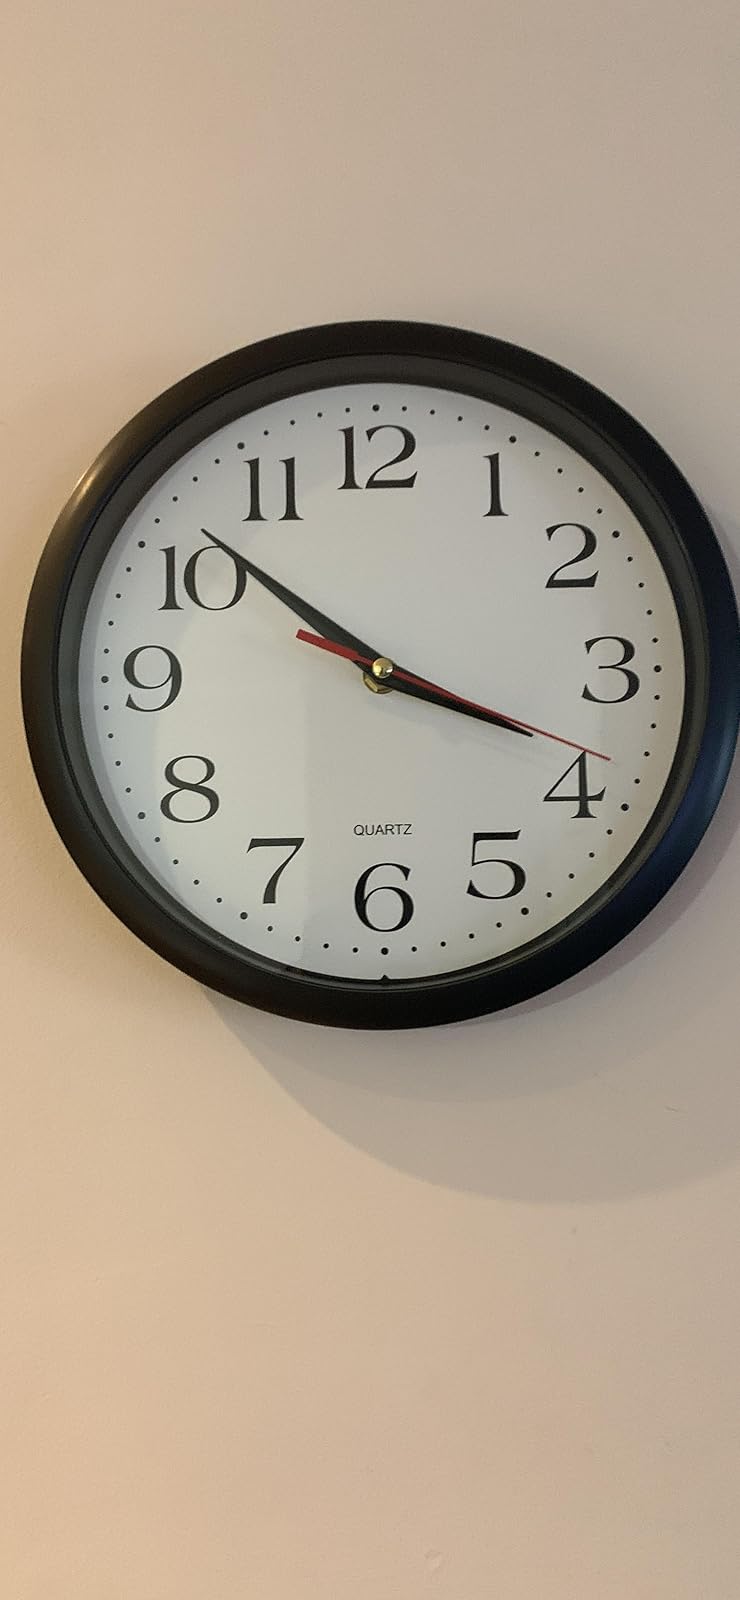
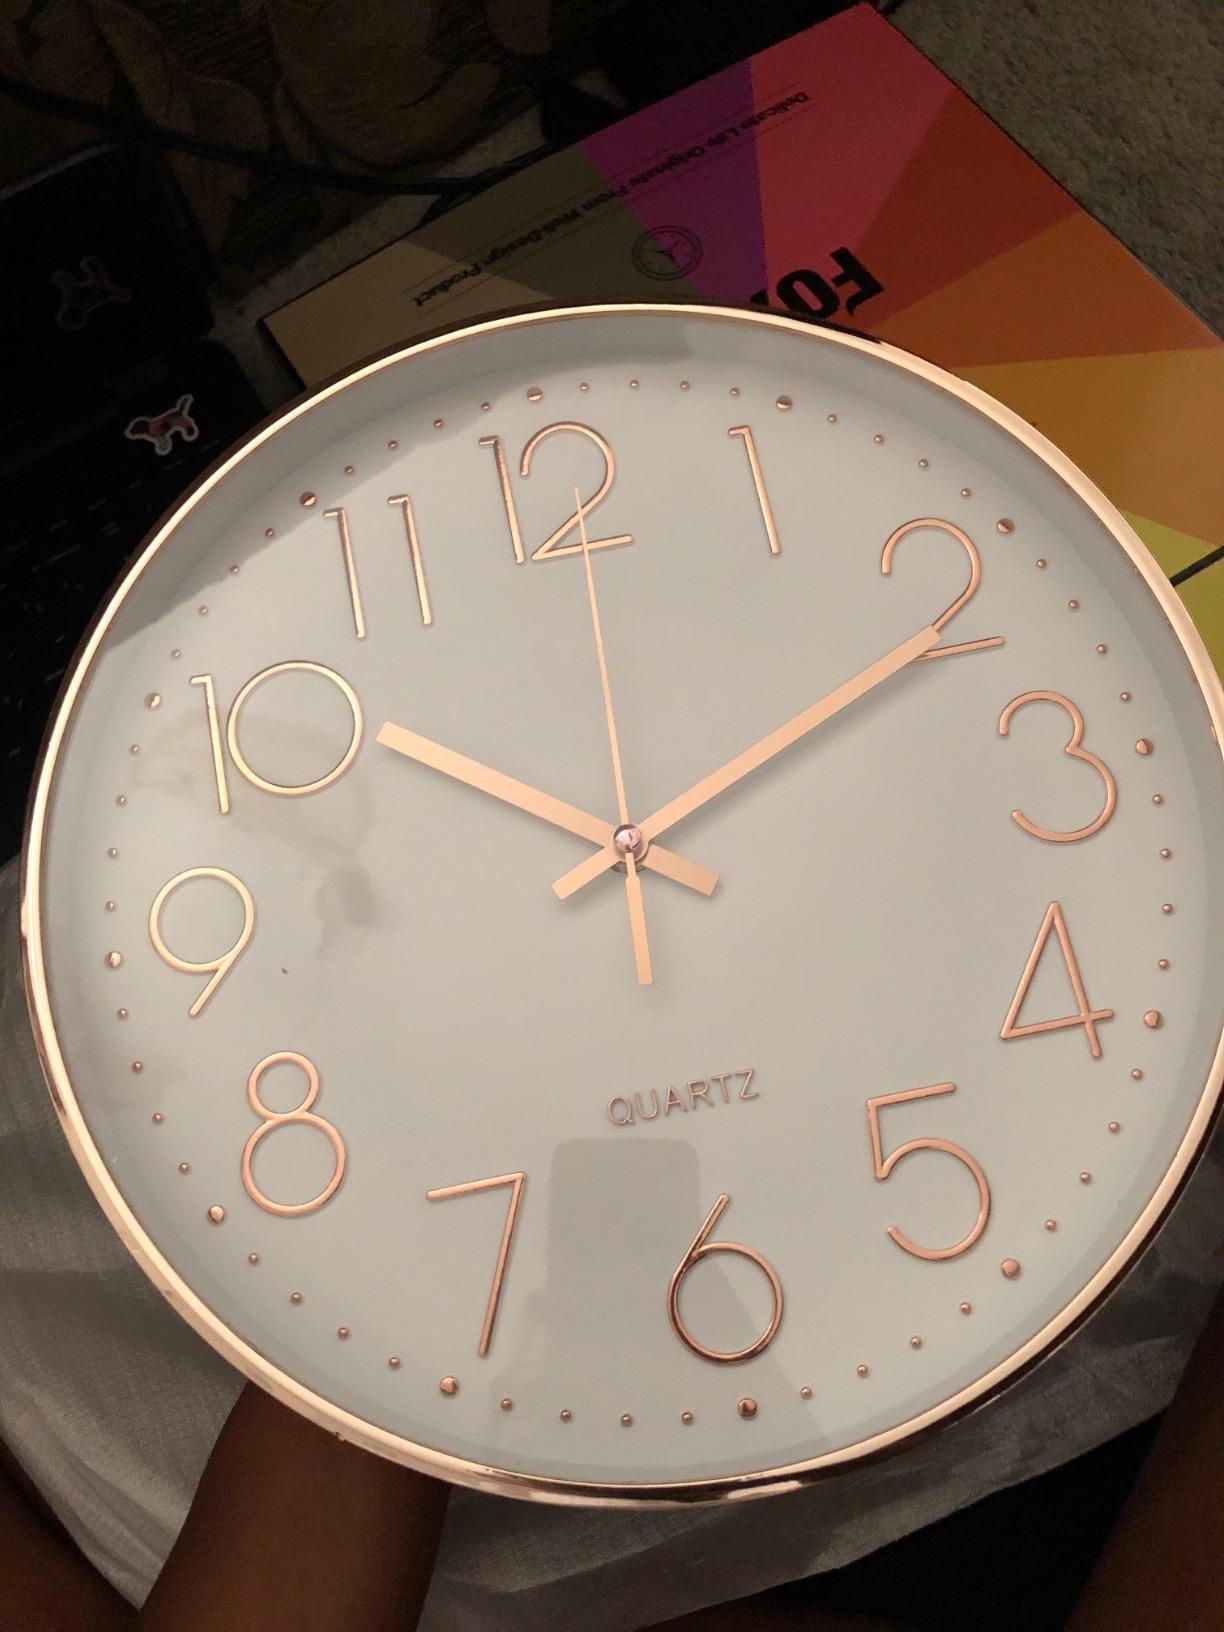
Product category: clock
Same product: no